Red Cat Ramen

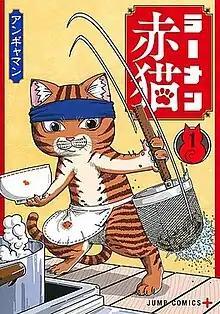
First volume cover, featuring Bunzo

is a Japanese manga series written and illustrated by Angyaman. It began serialization as an independent comic published on Shueisha's "Shōnen Jump+" app and website in March 2022. It later became a full-fledged series in October 2022. An anime television series adaptation produced by E&H Production aired from July to September 2024. A second season has been announced.